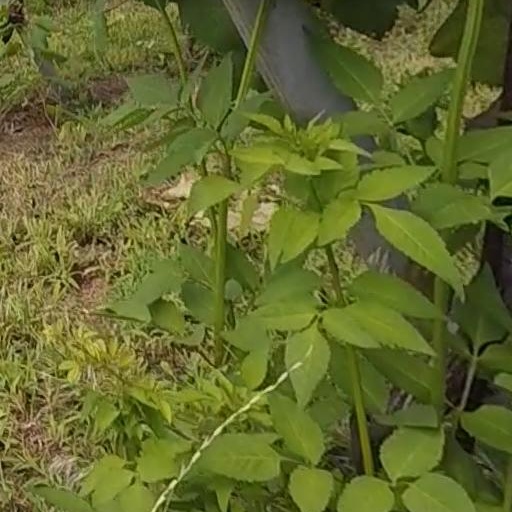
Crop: grape